Michael, Prince of Montenegro

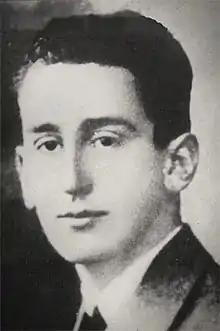

Prince Michael Petrović-Njegoš of Montenegro (14 September 1908 – 24 March 1986) was the third (but eldest surviving) son of Prince Mirko of Montenegro, Grand Voivode of Grahovo and Zeta (1879–1918), and Natalija Konstantinović, a cousin of Aleksandar Obrenović of Serbia. He was pretender to the throne of Montenegro, holding the title Grand Duke of Grahovo and Zeta, in succession to his father. King Nicholas I of Montenegro was Michael's grandfather. Michael had recognized and acknowledged the Unification of Montenegro with Serbia, renouncing the throne. During World War II, he was held prisoner by the Nazis after refusing to take up the throne of the Axis forces' re-established Montenegrin puppet-state. During the period of Yugoslav socialism, he was an active member of the Serb diaspora revolutionary organization and a diplomatic worker against the socialist government led by Marshal Tito.